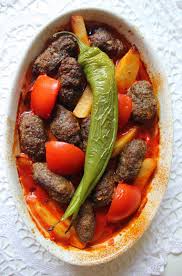
Yemek: izmir_kofte